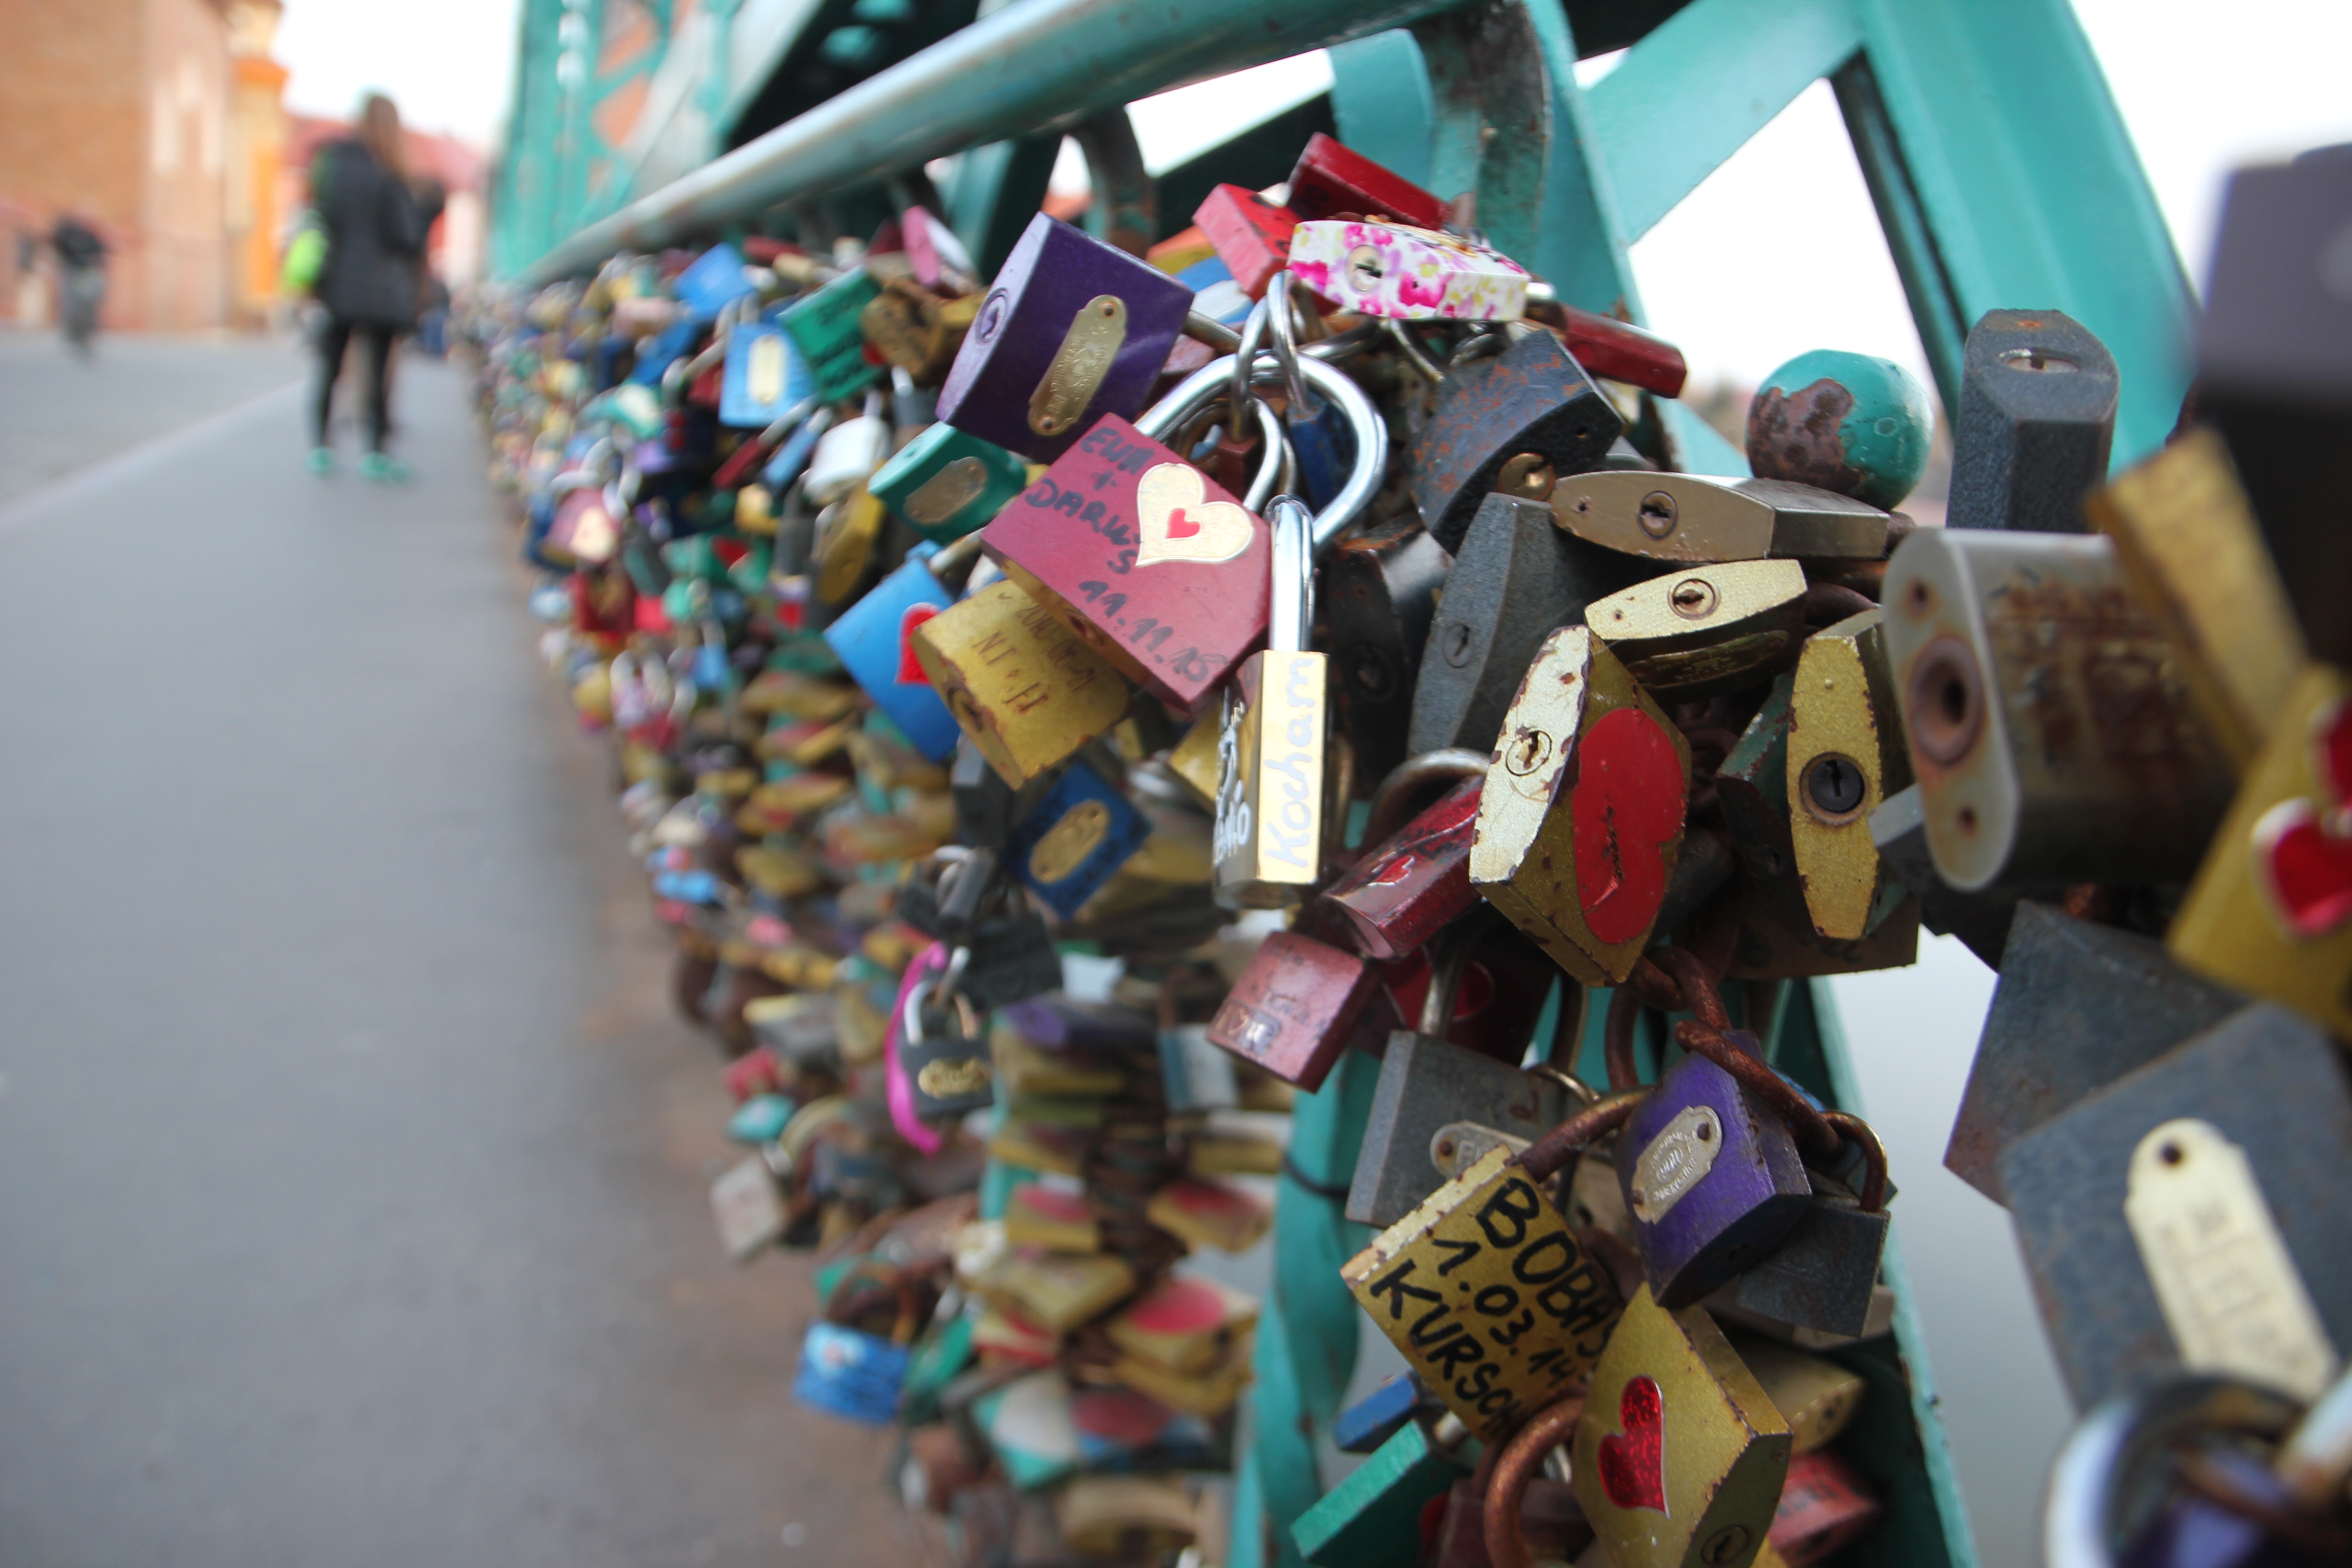
color, toy, art, festival